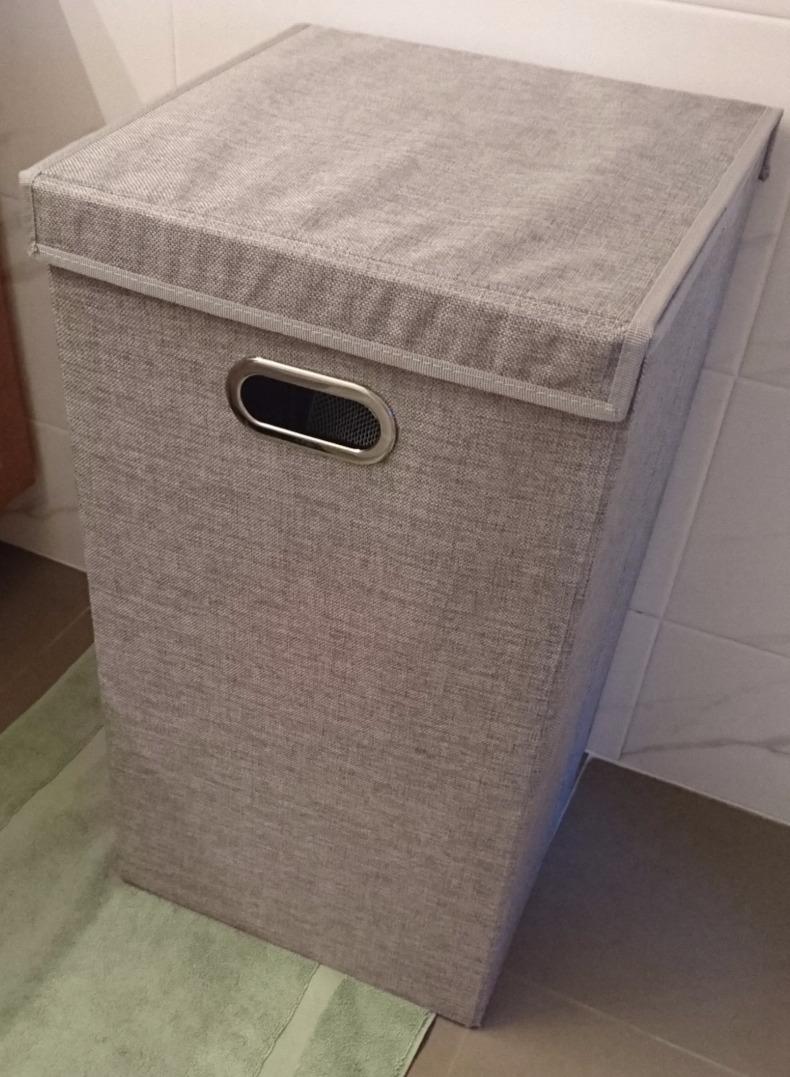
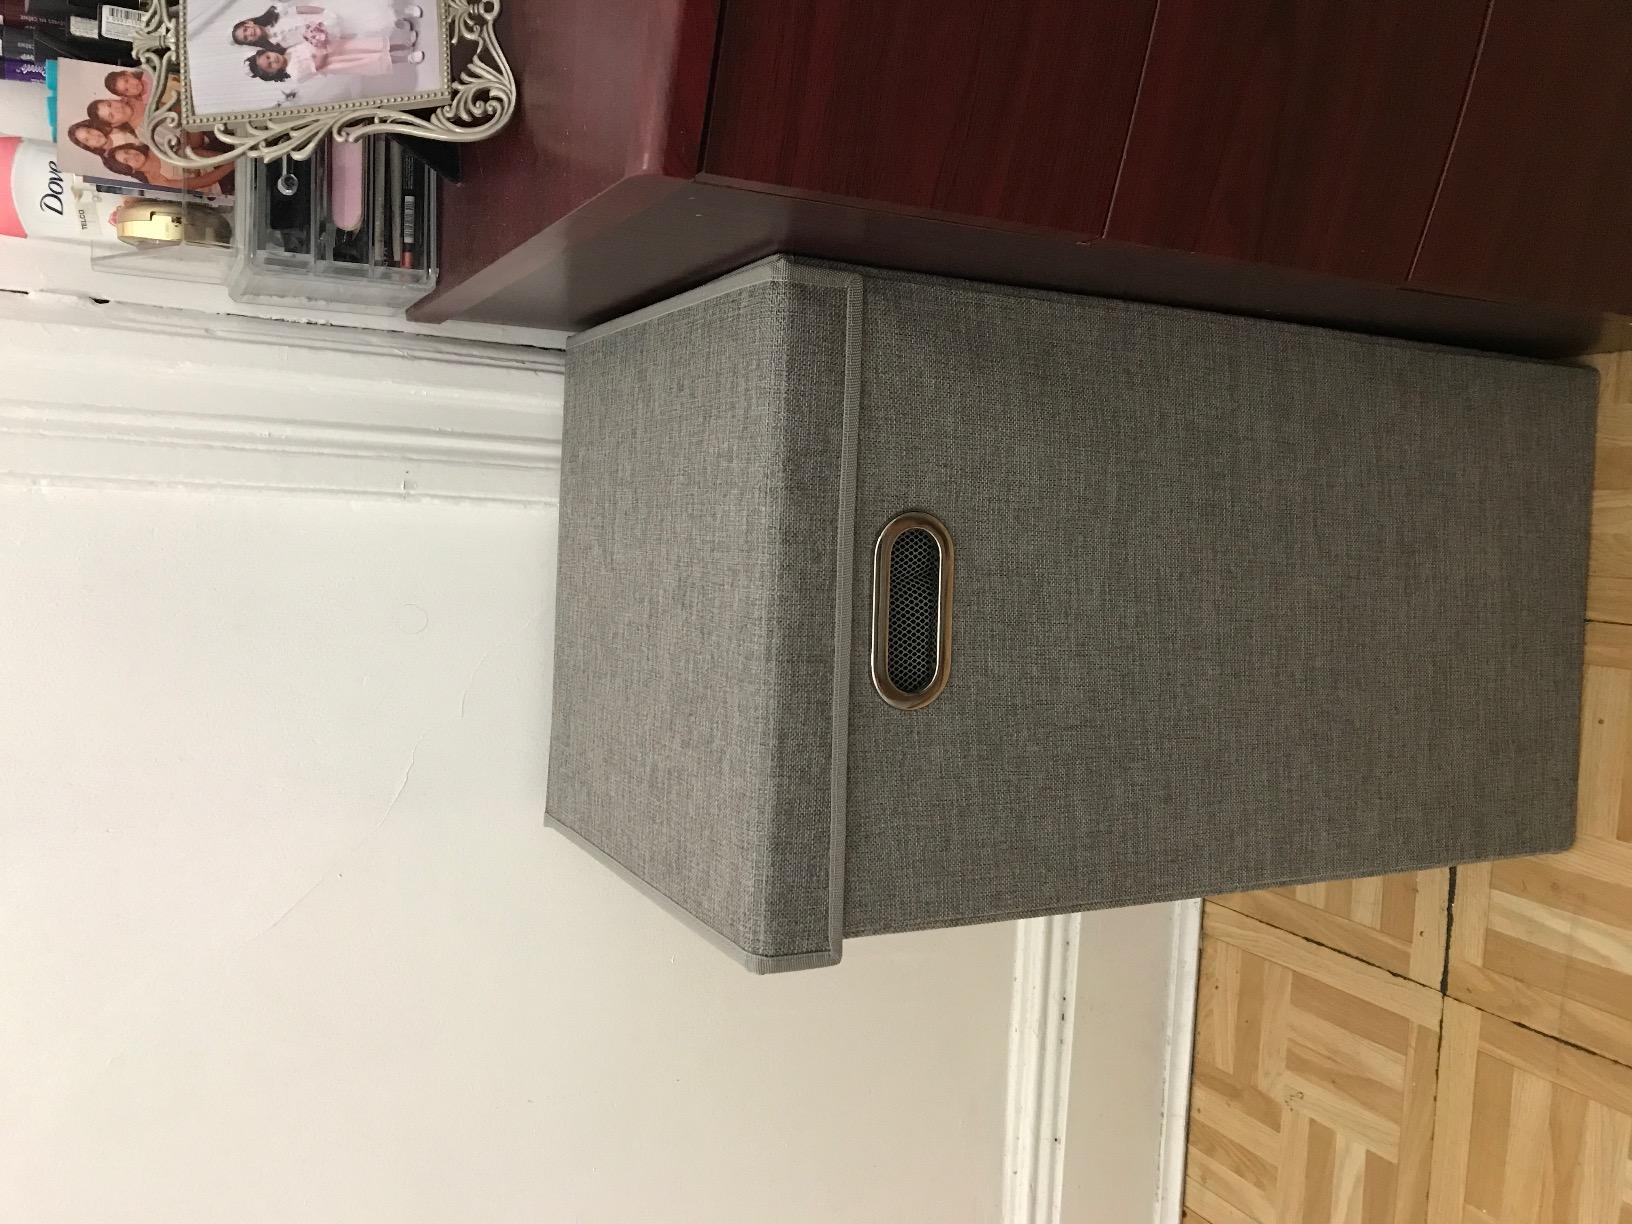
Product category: items_hamper
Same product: yes